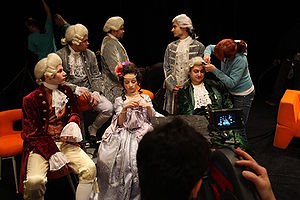
Gipsy.cz
Gipsy.cz (2009)
Gipsy.cz er et tjekkisk band. De synger mest hiphop og repræsenterede Tjekkiet i Eurovision Song Contest 2009, men gik ikke videre til finalen, da de ikke opnåede et eneste point.